Night Trap

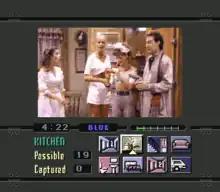
Screenshot of the Sega CD version, showing the user interface

"Night Trap" is an interactive movie video game that uses full motion video (FMV) to present the story and gameplay. The player is instructed by the in-game police squad to watch live surveillance footage of the Martin household and trigger traps to capture anyone that is seen endangering the house guests. Cameras are situated in eight locations in and around the house: the entryway, living room, kitchen, bedroom, bathroom, driveway, and two hallways. A map is available as well so the player can see how the rooms are connected. The player can freely switch between viewing the different cameras to keep up with house activities and pick up clues from conversations. Kelli, an undercover agent, will also provide clues to the player. The player must avoid trapping her, any other agent, or the house guests.